Western Federation of Miners Union Hall

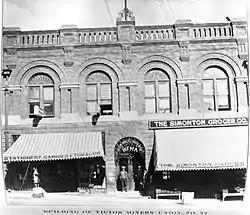
The union hall in 1903

The Western Federation of Miners Union Hall is a historic building in danger of collapse in the Victor Downtown Historic District of Victor, Colorado.